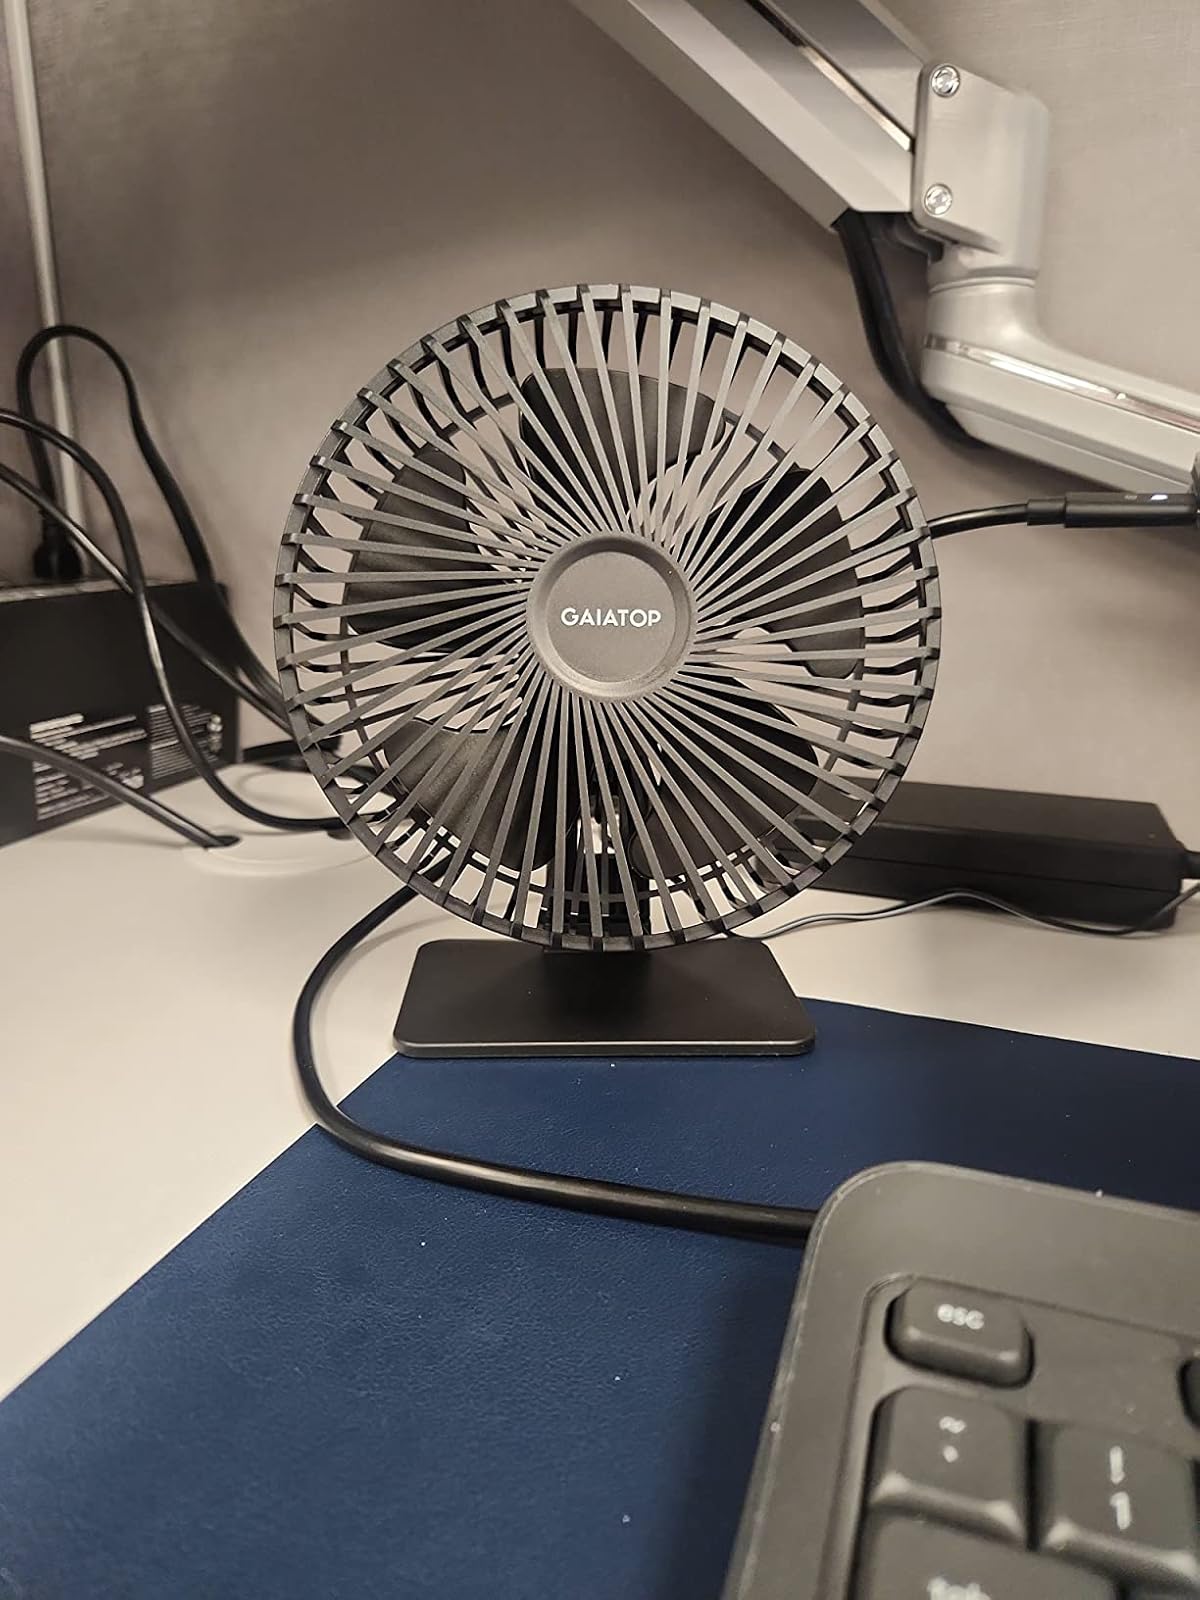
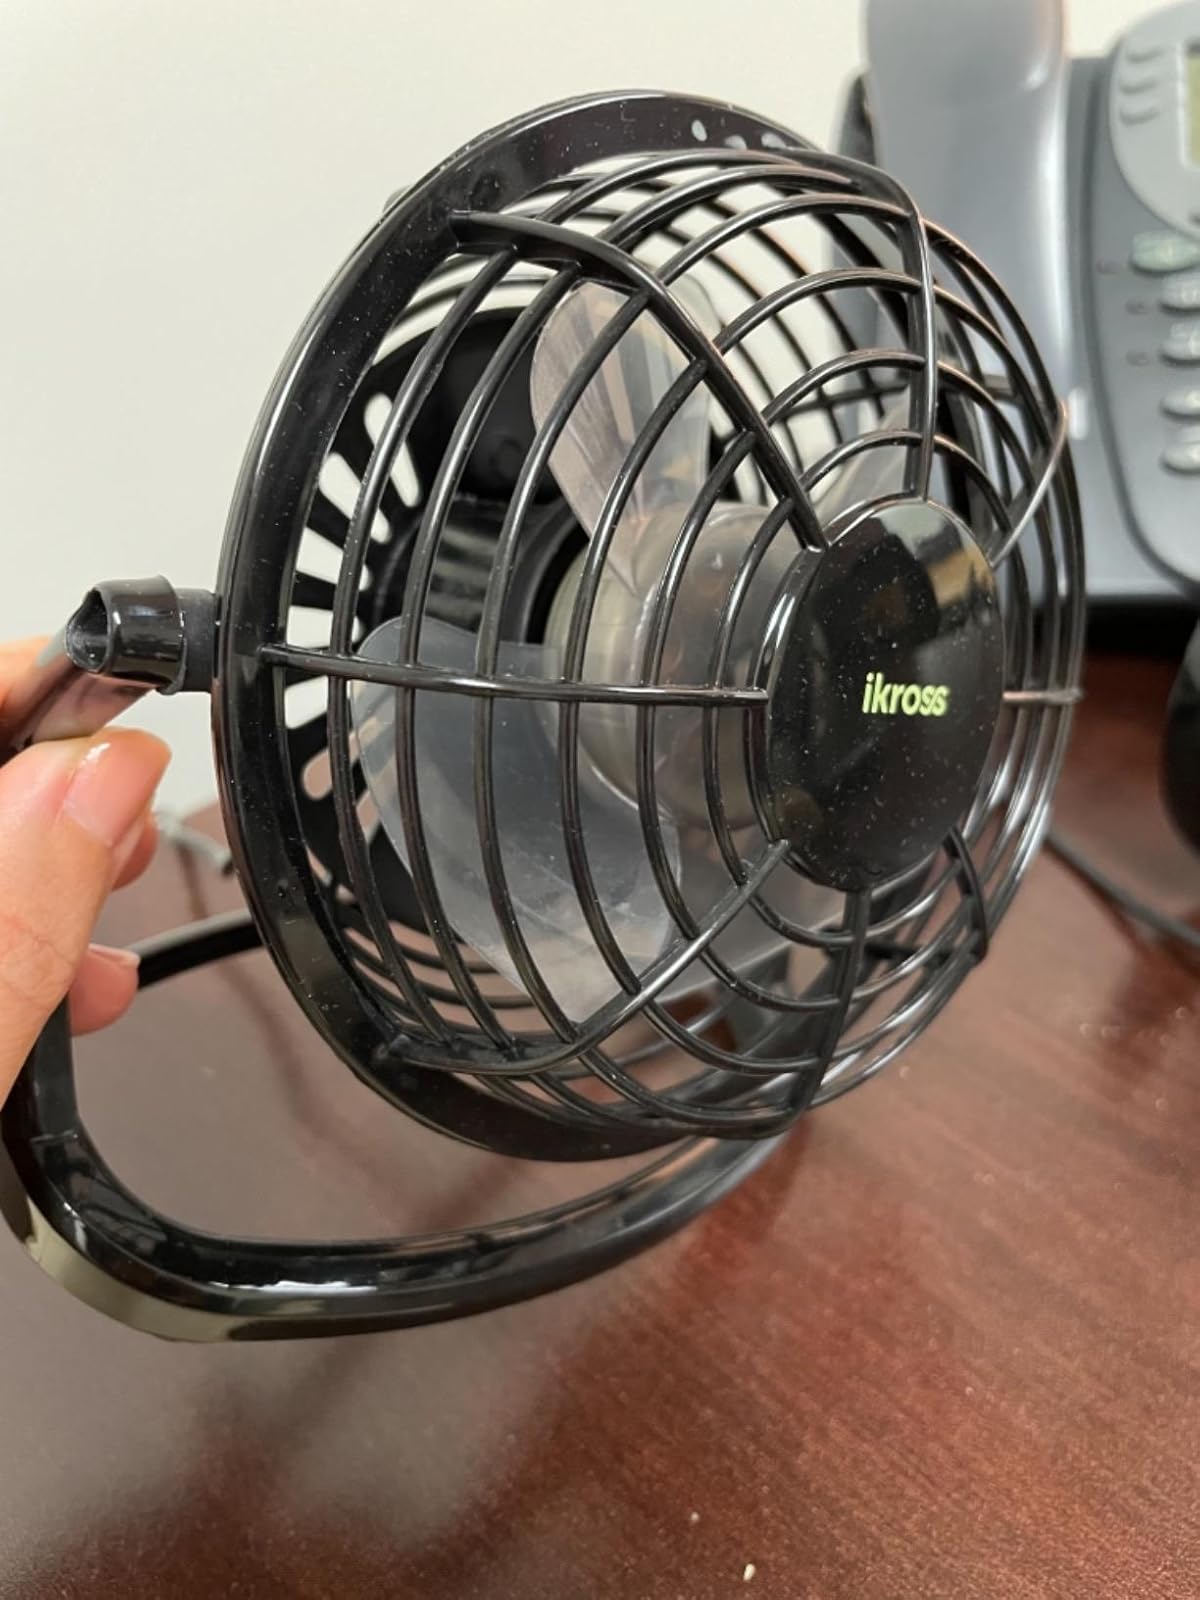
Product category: fan
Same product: no